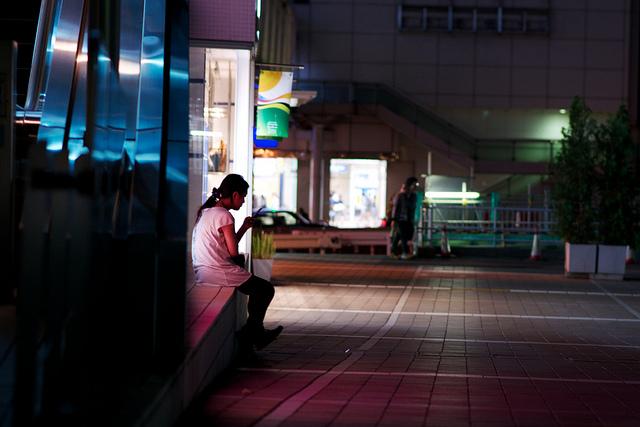
A young lady is sitting by herself, outside of a building, checking out her phone.